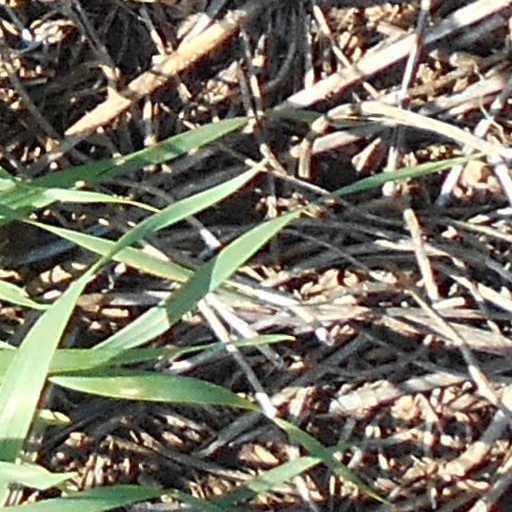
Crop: wheat